R.E.M.

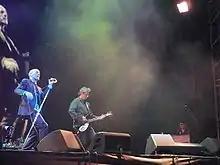
R.E.M. on tour in 2008, with long-time collaborator Scott McCaughey

Don Gehman was unable to produce R.E.M.'s fifth album, so he suggested the group work with Scott Litt. Litt would be the producer for the band's next five albums. "Document" (1987) featured some of Stipe's most openly political lyrics, particularly on "Welcome to the Occupation" and "Exhuming McCarthy", which were reactions to the conservative political environment of the 1980s under American president Ronald Reagan. Jon Pareles of "The New York Times" wrote in his review of the album, ""Document" is both confident and defiant; if R.E.M. is about to move from cult-band status to mass popularity, the album decrees that the band will get there on its own terms." "Document" was R.E.M.'s breakthrough album, and the first single "The One I Love" charted in the Top 20 in the US, UK, and Canada. By January 1988, "Document" had become the group's first album to sell a million copies. In light of the band's breakthrough, the December 1987 cover of "Rolling Stone" declared R.E.M. "America's Best Rock & Roll Band".